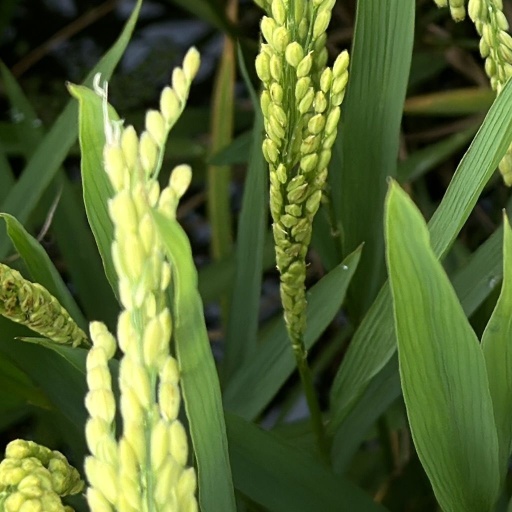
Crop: rice